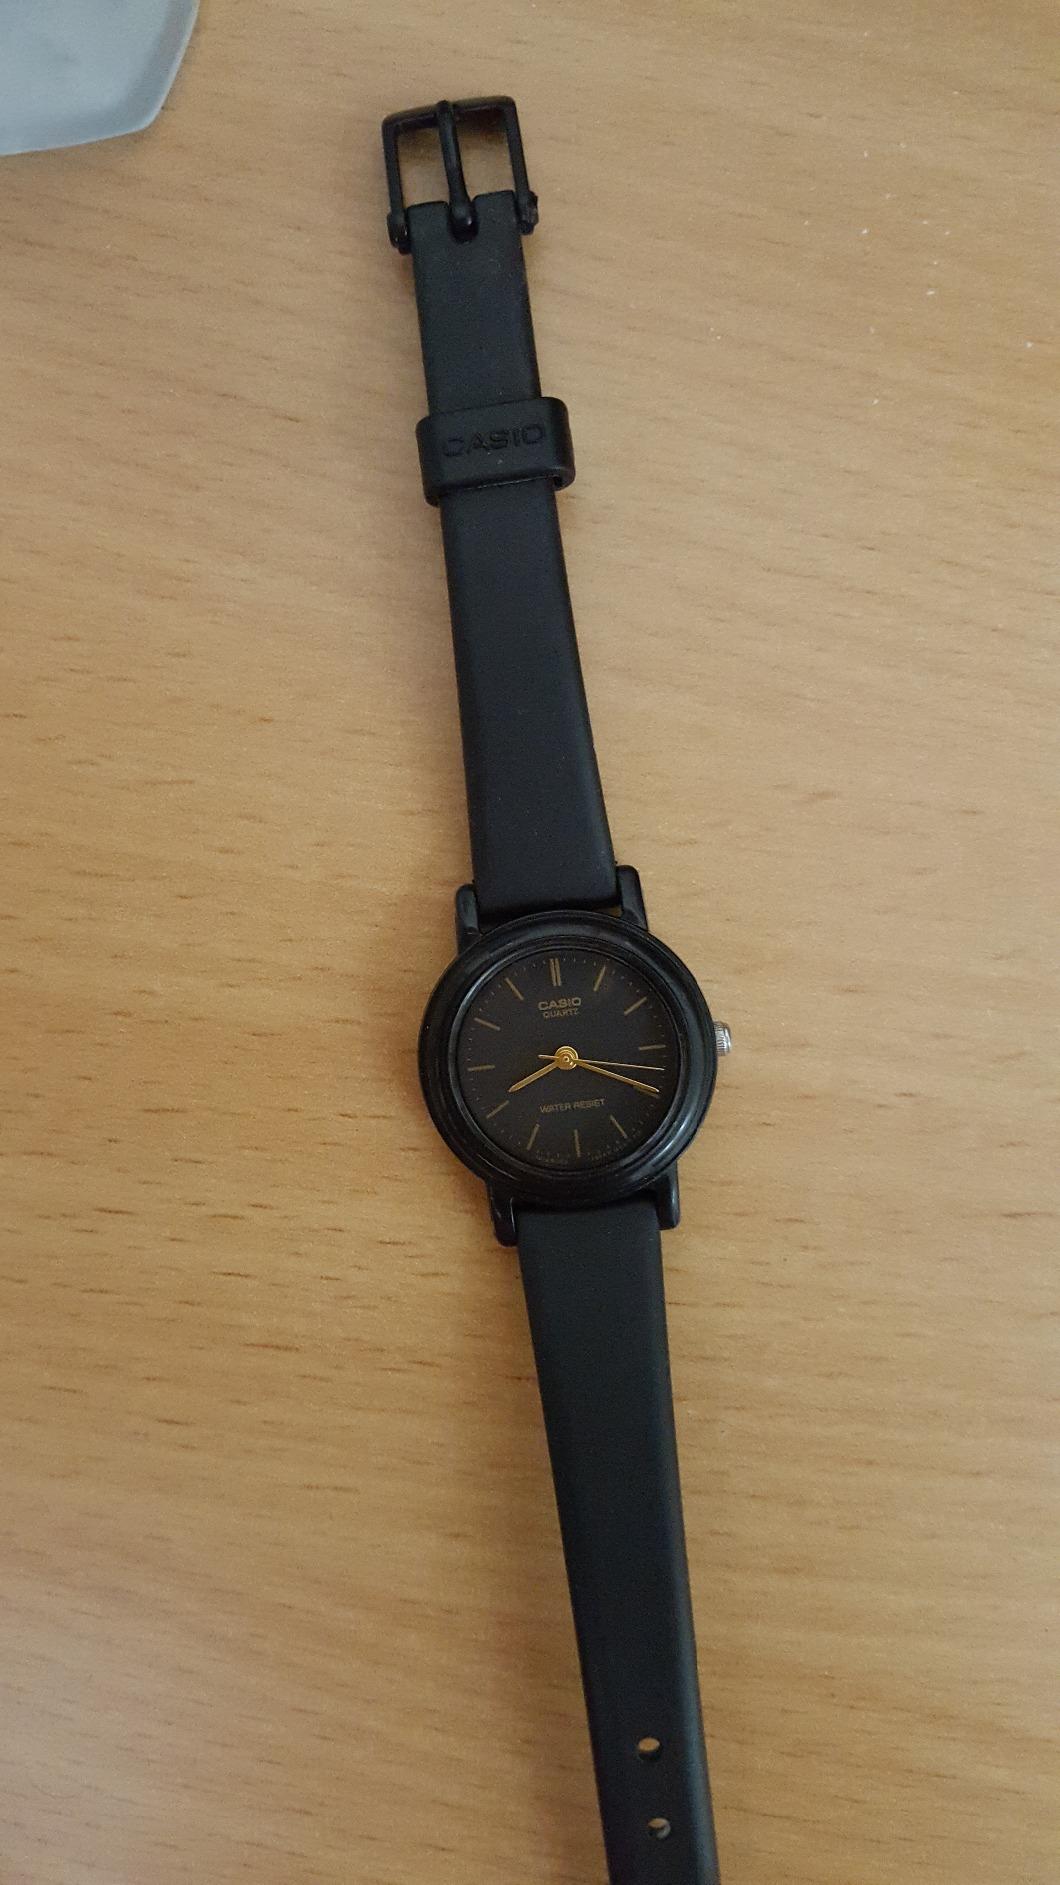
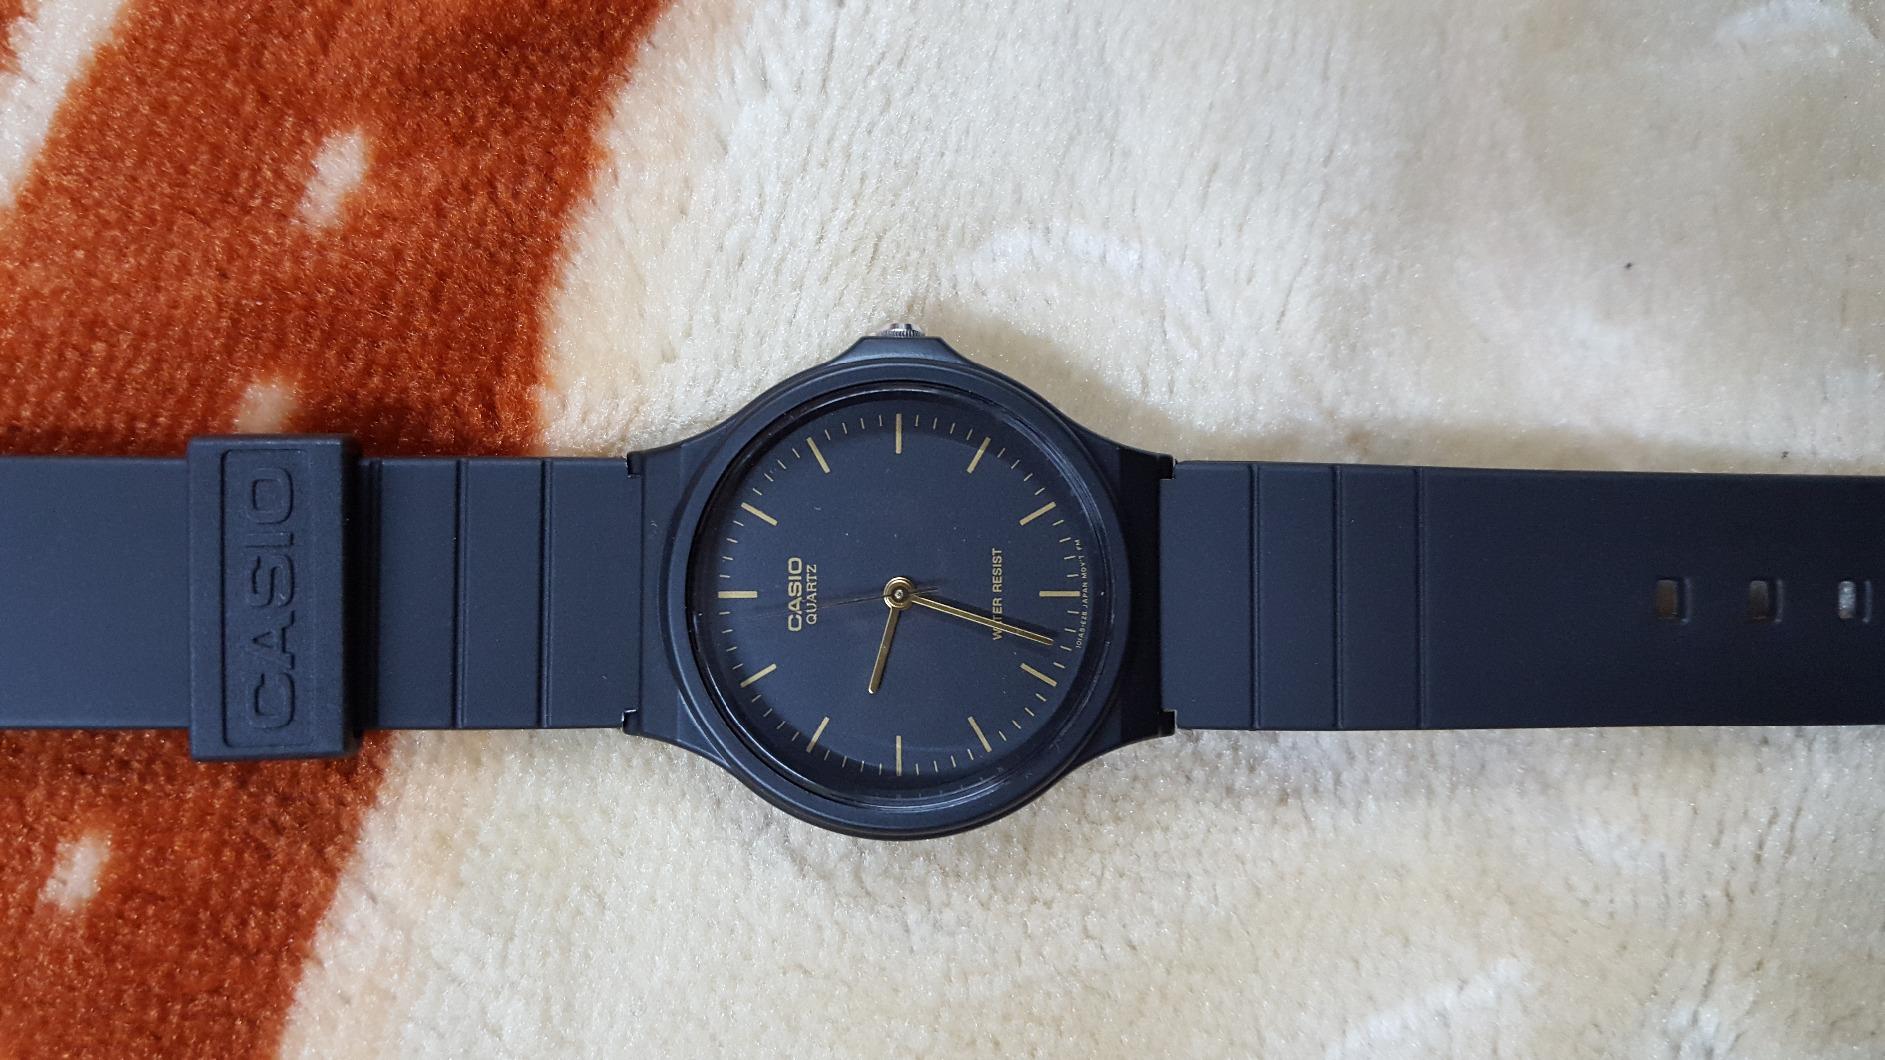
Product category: accessories_watch
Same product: no